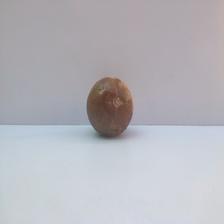
Size: Spoiled